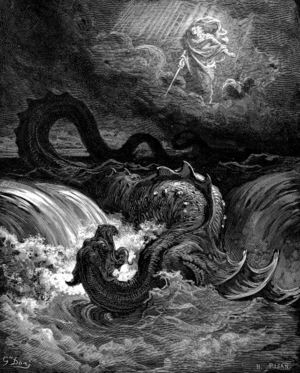
Livjatan (havuhyre)
Besejringen af Leviatan, gravering af Gustave Doré fra 1865. På billedet dræber Gud det legendariske søuhyre, et motiv, kunstneren har hentet fra Esajas' Bog 27,1.
Tilintegørelsen af Leviathan. Fra Esajas bog 27:1.
Livjatan er et kæmpemæsigt havuhyre.